Nikolay Mihaylov

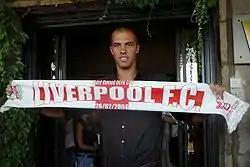
Mihaylov at Sofia airport

Mihaylov was acquired by Liverpool as a talent, who might become their first team keeper in the future, as at that time Liverpool's first choice keeper was Pepe Reina, with Charles Itandje as back up. By 14 July it became clear that the transfer had hit a problem; Mihaylov would not qualify for a British work permit. As a consequence the Bulgarian U-21 International joined FC Twente on a one-year loan.